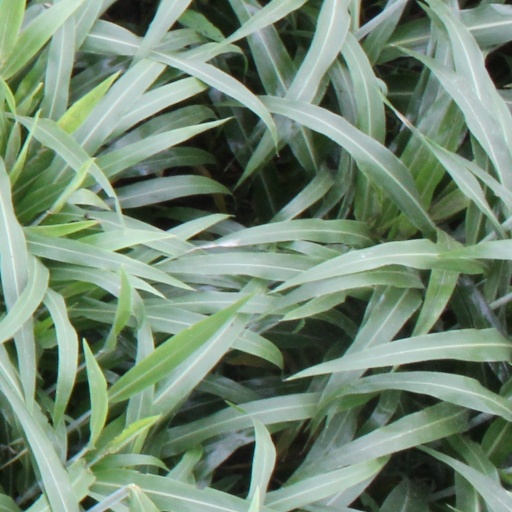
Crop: sorghum